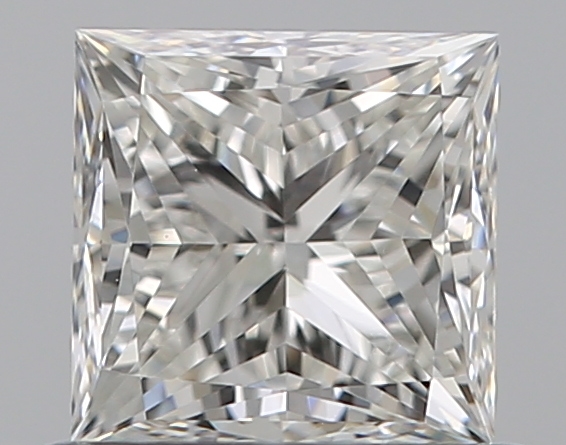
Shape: princess
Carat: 0.67
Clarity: VS1
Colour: H
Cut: EX
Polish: VG
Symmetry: VG
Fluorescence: N
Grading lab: GIA
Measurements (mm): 4.68 x 4.62 x 3.35